Bățani

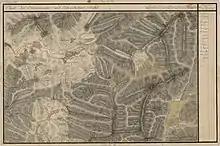
Bățani on the Josephinian Land Survey, 1769-1773

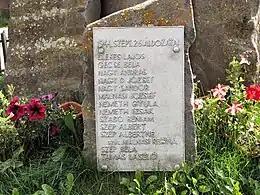
Memorial of the victims killed by Maniu Guard on 26 September 1944

The locality formed part of the Székely Land region of the historical Transylvania province. Until the end of World War I, it belonged to the Háromszék County of the Kingdom of Hungary. After the Hungarian–Romanian War of 1919, it passed under Romanian administration, and after the Treaty of Trianon of 1920, it became part of the Kingdom of Romania. From 1925, Bățani belonged to plasa Baraolt, in Trei Scaune County, and from 1938, to Ținutul Argeș.